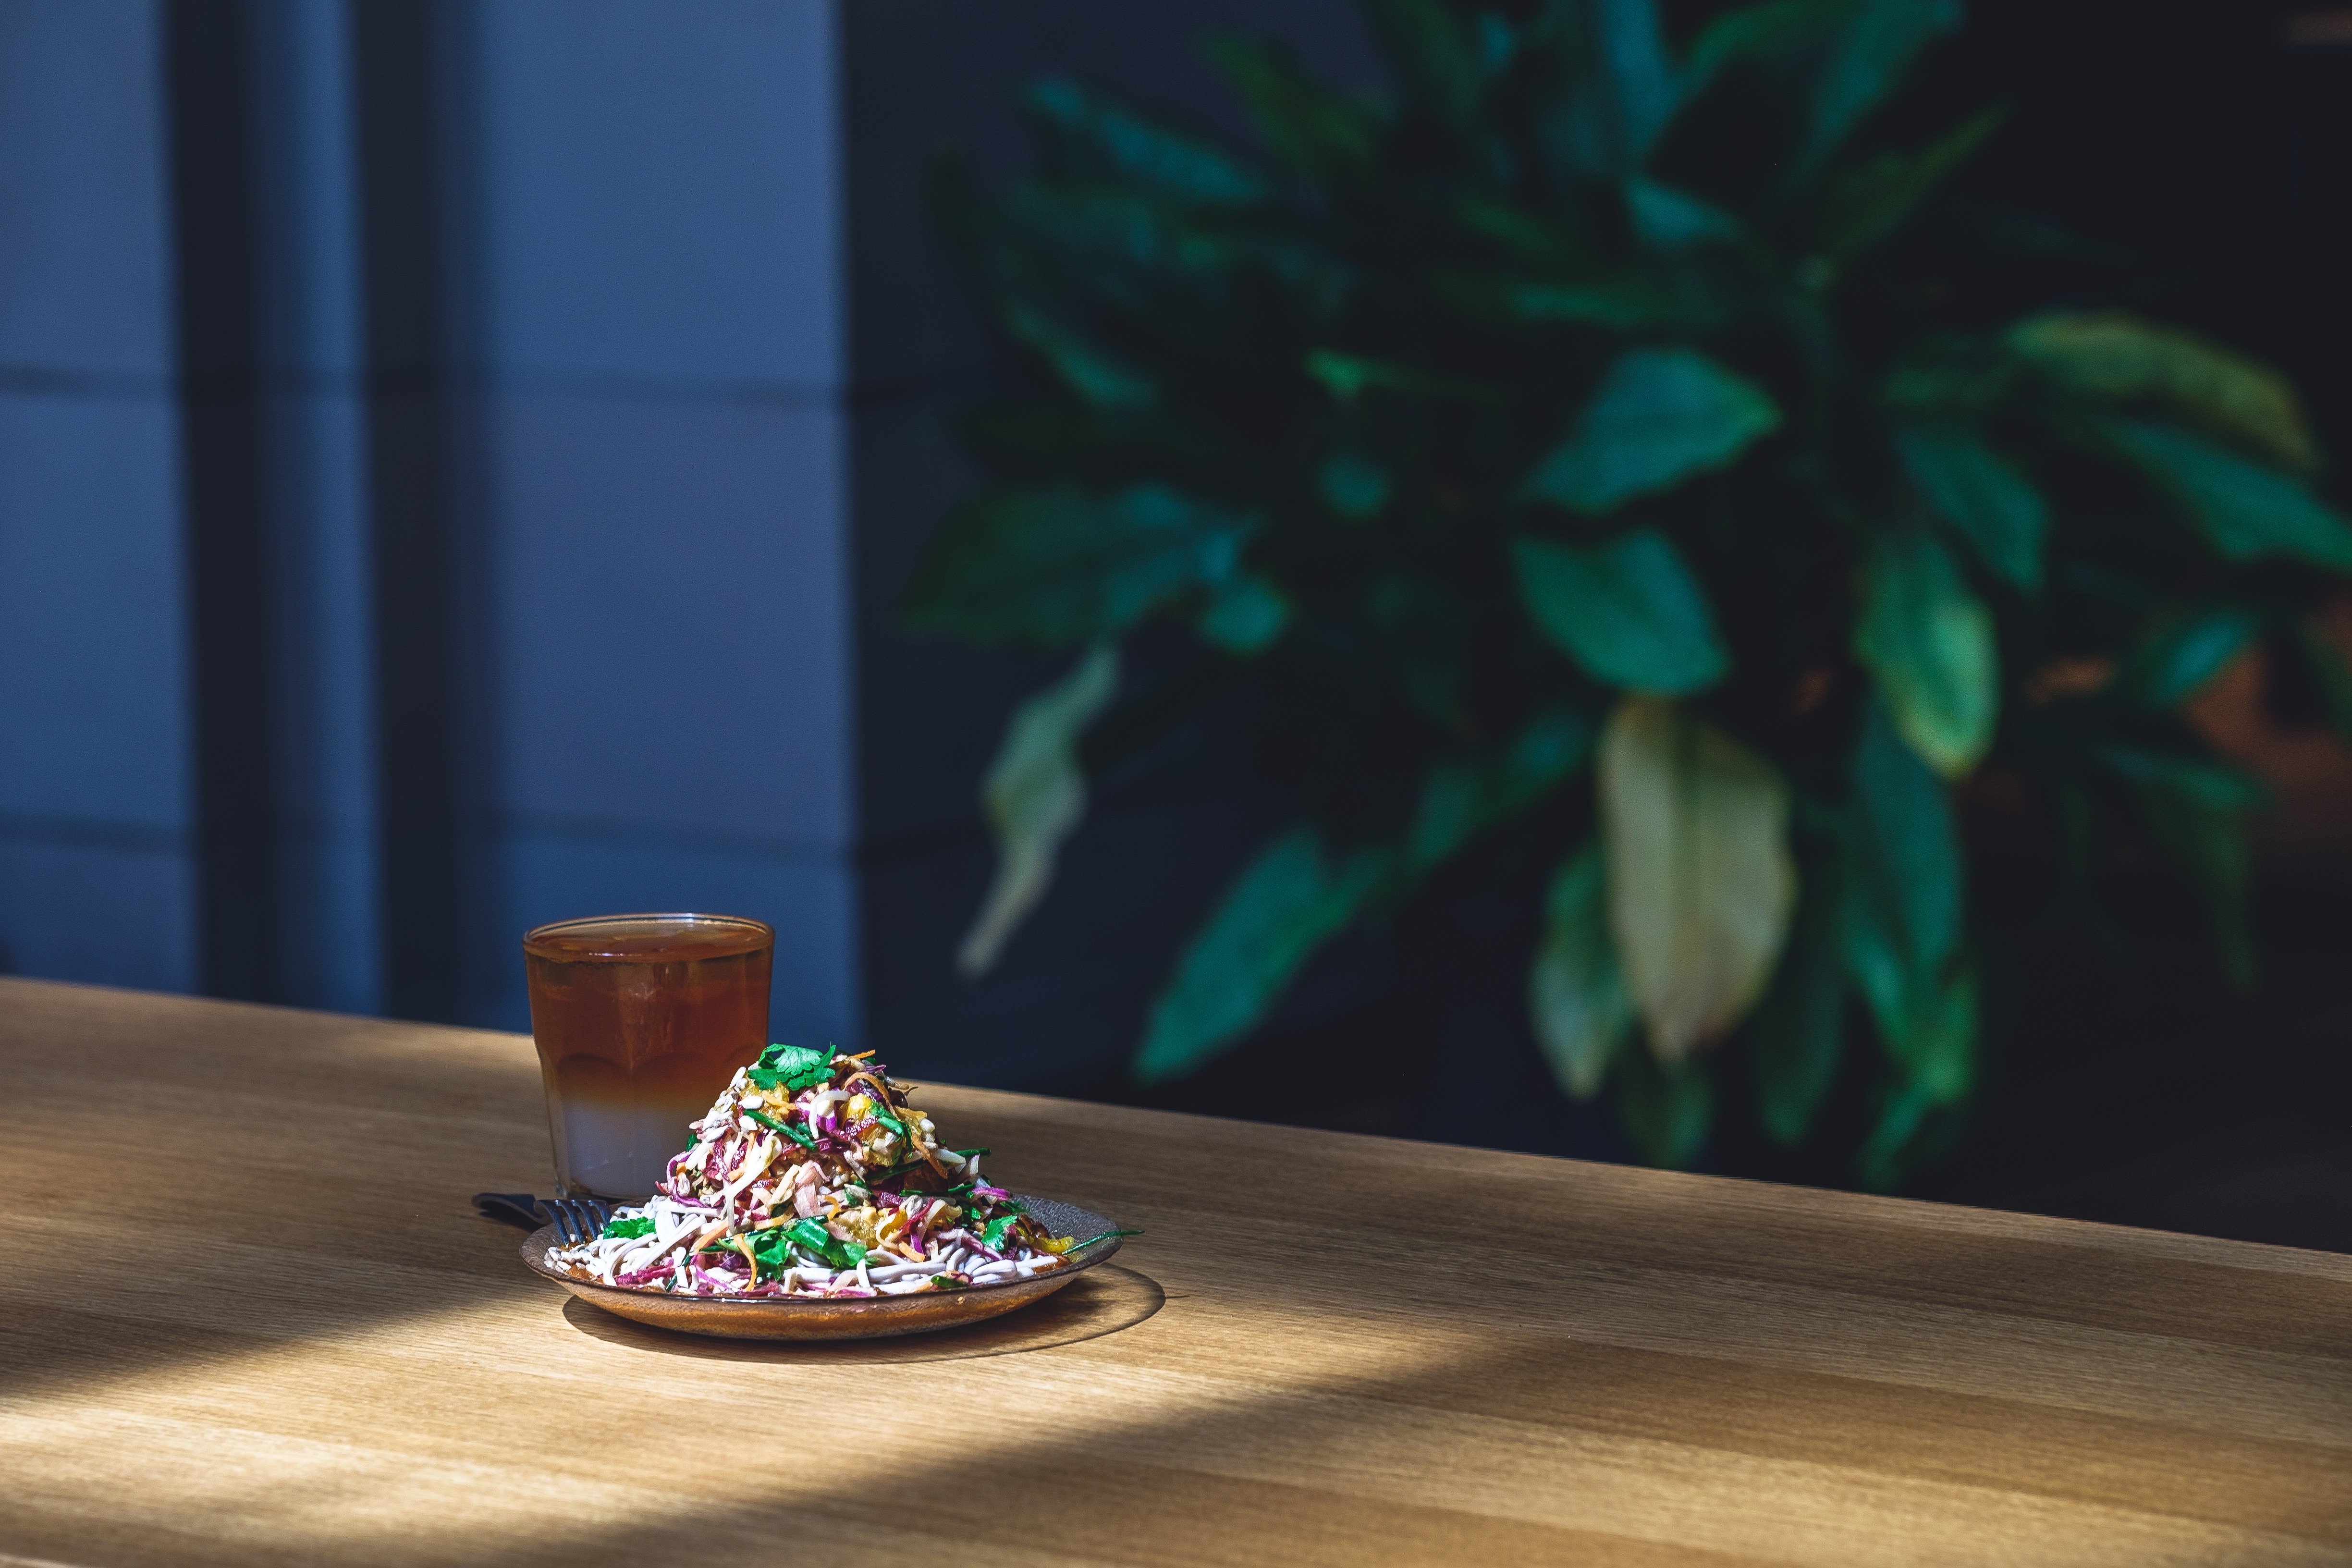
light, glass, cup, food, green, color, plate, blue, lighting, tabletop, screenshot, computer wallpaper